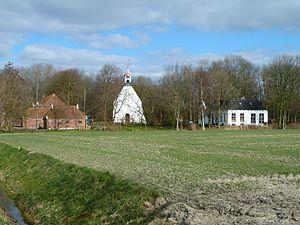
Breede est un hameau de la commune néerlandaise de Het Hogeland, situé dans la province de Groningue.